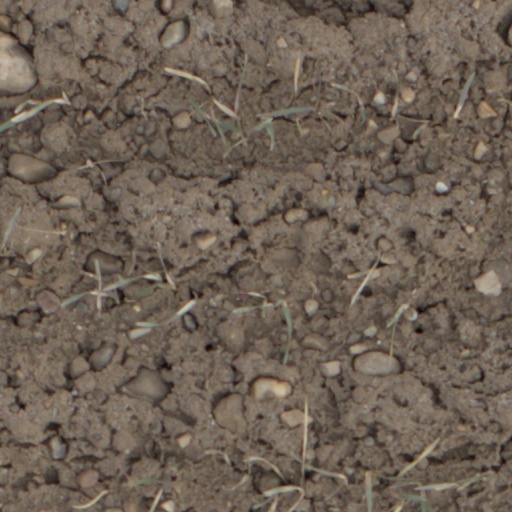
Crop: wheat